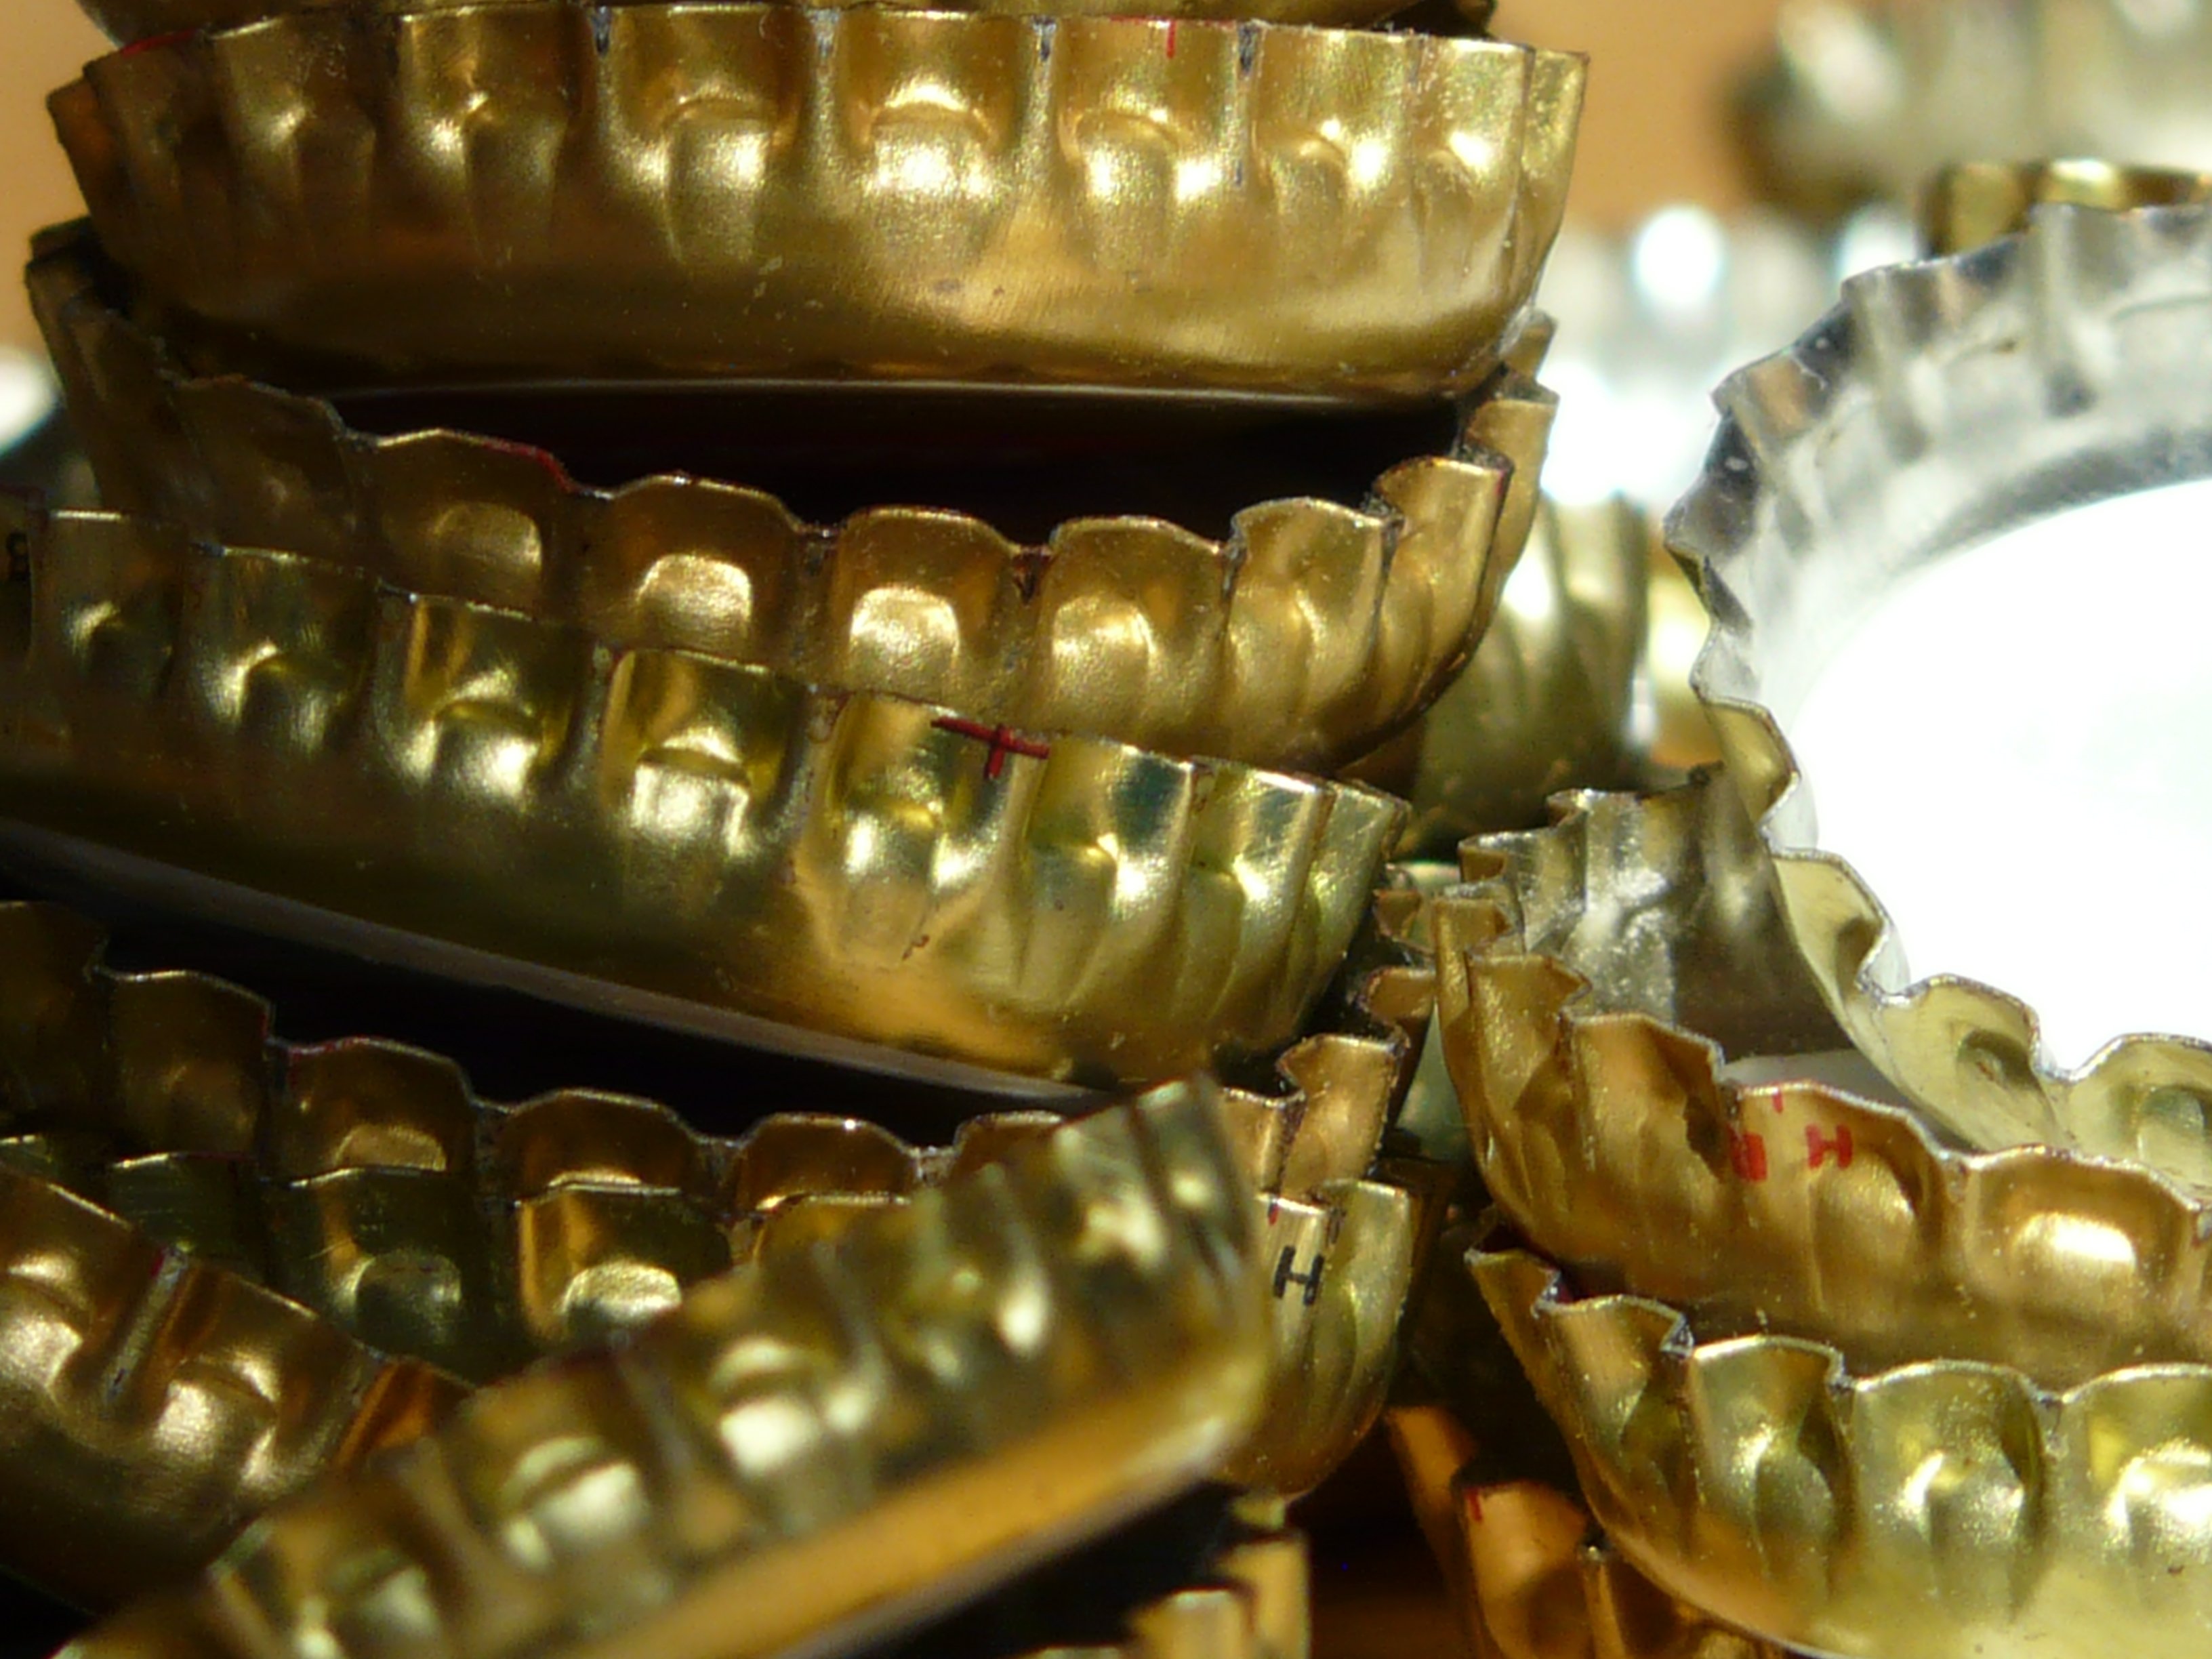
food, golden, produce, metal, bottle, material, sparkle, sheet, gold, bottle caps, closure, crown shaped, macro photography, sheet metal piece